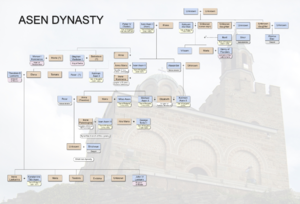
Alexis Slave, en bulgare : Алексий Слав, en grec : Ἀλέξιος Σλάβος, était un aristocrate bulgare appartenant à la famille Asen; il fut gouverneur de Melnik dans les montagnes des Rhodopes avant d’y établir une principauté qui subsista jusqu’à sa défaite lors de la bataille de Klokotnica.